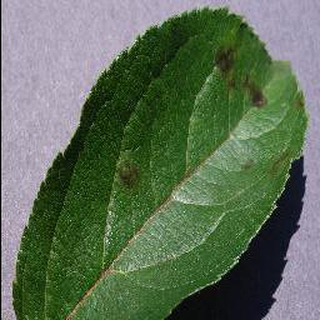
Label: apple_apple_scab